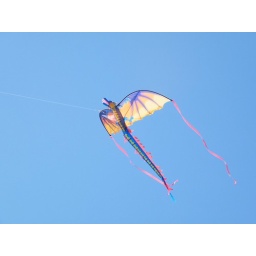
a beautiful kite against the glorious blue sky above Honeymoon Island's beach